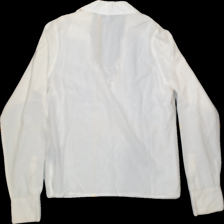
View: back
Type: Shirt
Category: Ladies
Brand: Not Applicable
Colors: White
Material: 100%cotton
Pattern: Plain
Cut: Regular, Collar
Size: S
Trend: No trend
Stains: Yes
Damage: 0
Price range: <50
Recommended usage: Export